Robert Franklin Muirhead

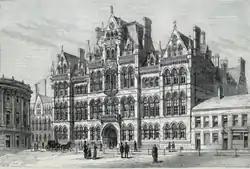
Mason Science College, now the University of Birmingham

Also during his tenureship of the George A. Clark Scholarship, Muirhead conducted classes at the University of Glasgow for pass and honours men thereafter holding teaching posts including as lecturer on Mathematics at Mason Science College (which later became Birmingham University), from 1891 to 1893, in which latter year he married and settled in Glasgow, coaching in mathematics, physics and engineering, and founding the Glasgow Tutorial College.